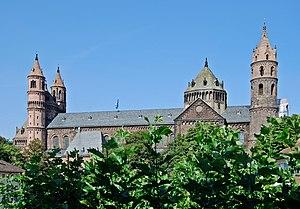
Vue de la Cathédrale Saint-Pierre de Worms, Rhénanie-Palatinat, Allemagne
La dynastie franconienne, aussi appelée dynastie salienne, est une dynastie princière du Moyen Âge central qui règne sur le Saint-Empire romain au XIᵉ et XIIᵉ siècles. Son domaine était la région proche de Spire, Worms et les bords de la Nahe ; ses descendants sont ducs de Lorraine et de Franconie. Comme successeurs des Ottoniens, ils deviennent roi des Romains et empereurs romains germaniques de 1024 à 1125. La centaine d'années de leur gouvernement est consacrée à la confrontation violente entre l'empereur et le pape, le pouvoir temporel et le pouvoir spirituel, qui culmine dans la querelle des Investitures.